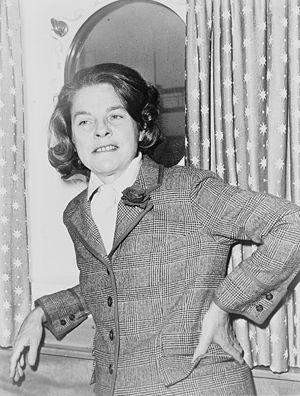
Mary McCarthy, née le 21 juin 1912 à Seattle et morte le 25 octobre 1989 à New York, est une romancière et journaliste, critique littéraire et militante politique américaine.